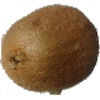
Label: kiwi